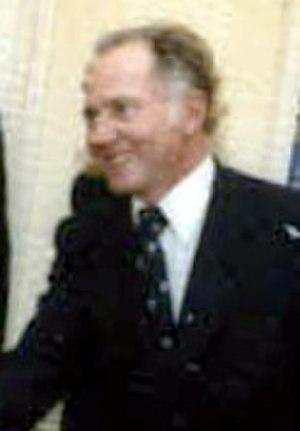
Benjamin L. « Ben » Abruzzo, né le 9 juin 1930 à Rockford et mort le 11 février 1985 à Albuquerque, est un aérostier et homme d'affaires américain.